Kathi people

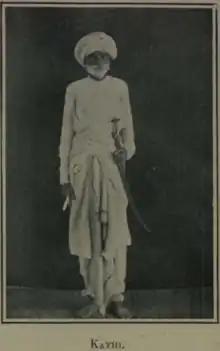
A Kāṭhī man, 1911.

The Kāṭhī people are a small group of clans found in the peninsular Kathiawar (historically called Saurashtra) of Gujarat, western India. The Maratha Empire, and later the British Raj, renamed the Saurashtra as Kathiawar as the Kāṭhīs were prominent there during the 17th-18th centuries.